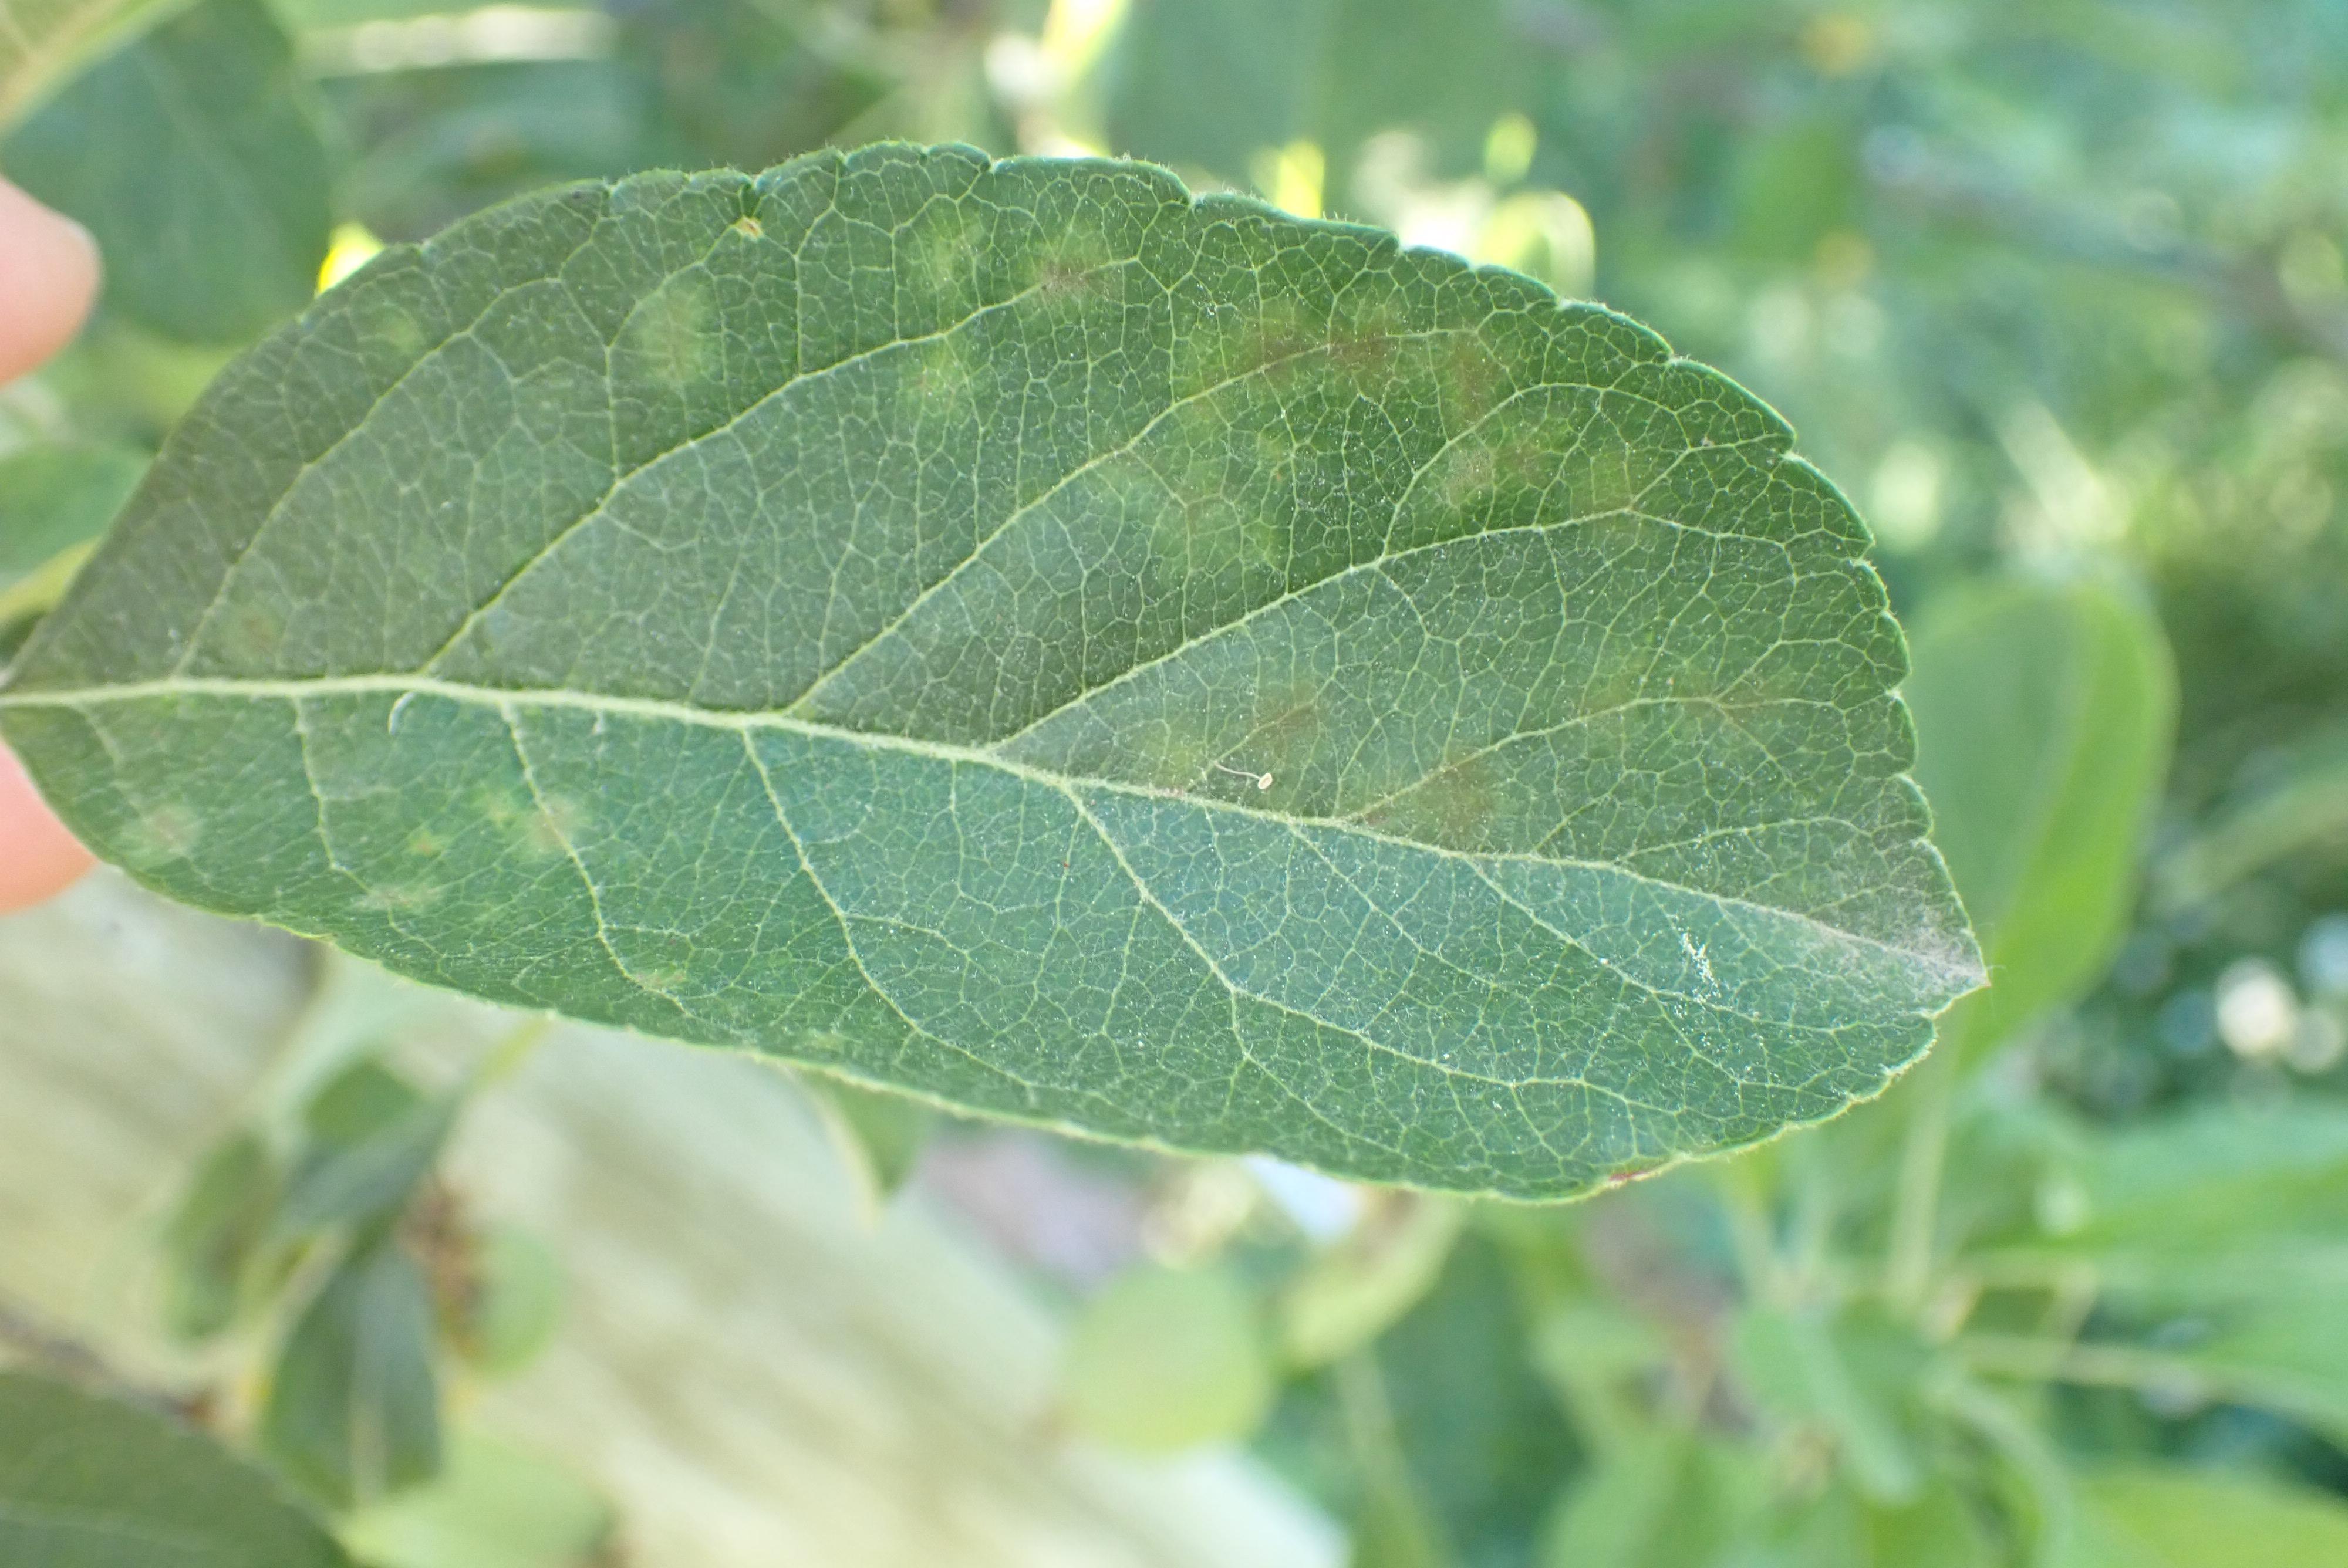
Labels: scab